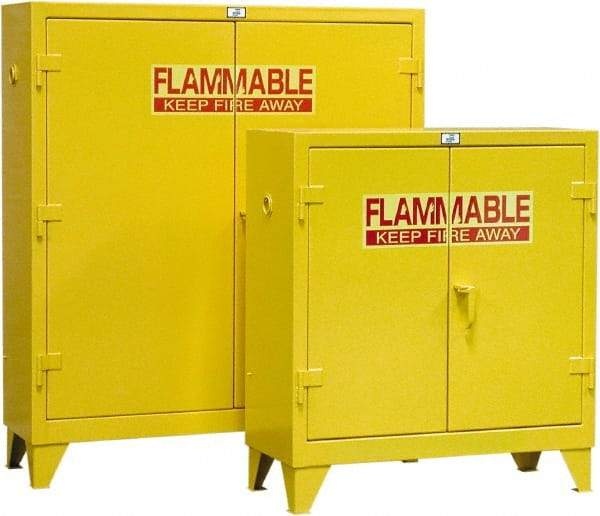
Strong Hold - 2 Door, 2 Shelf, Yellow Steel Standard Safety Cabinet for Flammable and Combustible Liquids - 49" High x 44" Wide x 18" Deep, Self Closing Door, 30 Gal Capacity
Item #: 86842101 Brand: Strong Hold Model #: 30.5PSC Exact Tooling IR#: 04 Features and Benefits Standard safety cabinets are ideal for containing hazardous or flammable materials. Shelves are typically adjustable and feature locking mechanisms for secure measures. Self-closing doors automatically shut after release. They ideal for quickly concealing materials efficiently and safely. Product Specifications Hazardous Chemical Type Flammable and Combustible Liquids Color Yellow Cabinet Style Standard Number of Doors 2 Door Type Self-Closing Approval Listing/Regulations Unrated FM Approved No Height (Inch) 49 Width (Inch) 44 Depth (Inch) 18 Material Steel Capacity (Gal.) 30 Shelf Depth (Inch) 13-1/2 Safety Capacity Aerosol Number of Shelves 2
Brand: Strong Hold
Category: Business & Industrial > Industrial Storage > Industrial Cabinets